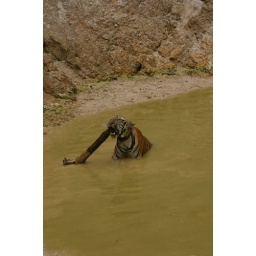
One of the tiger cubs taking a bath in the Tiger temple Canyon pond